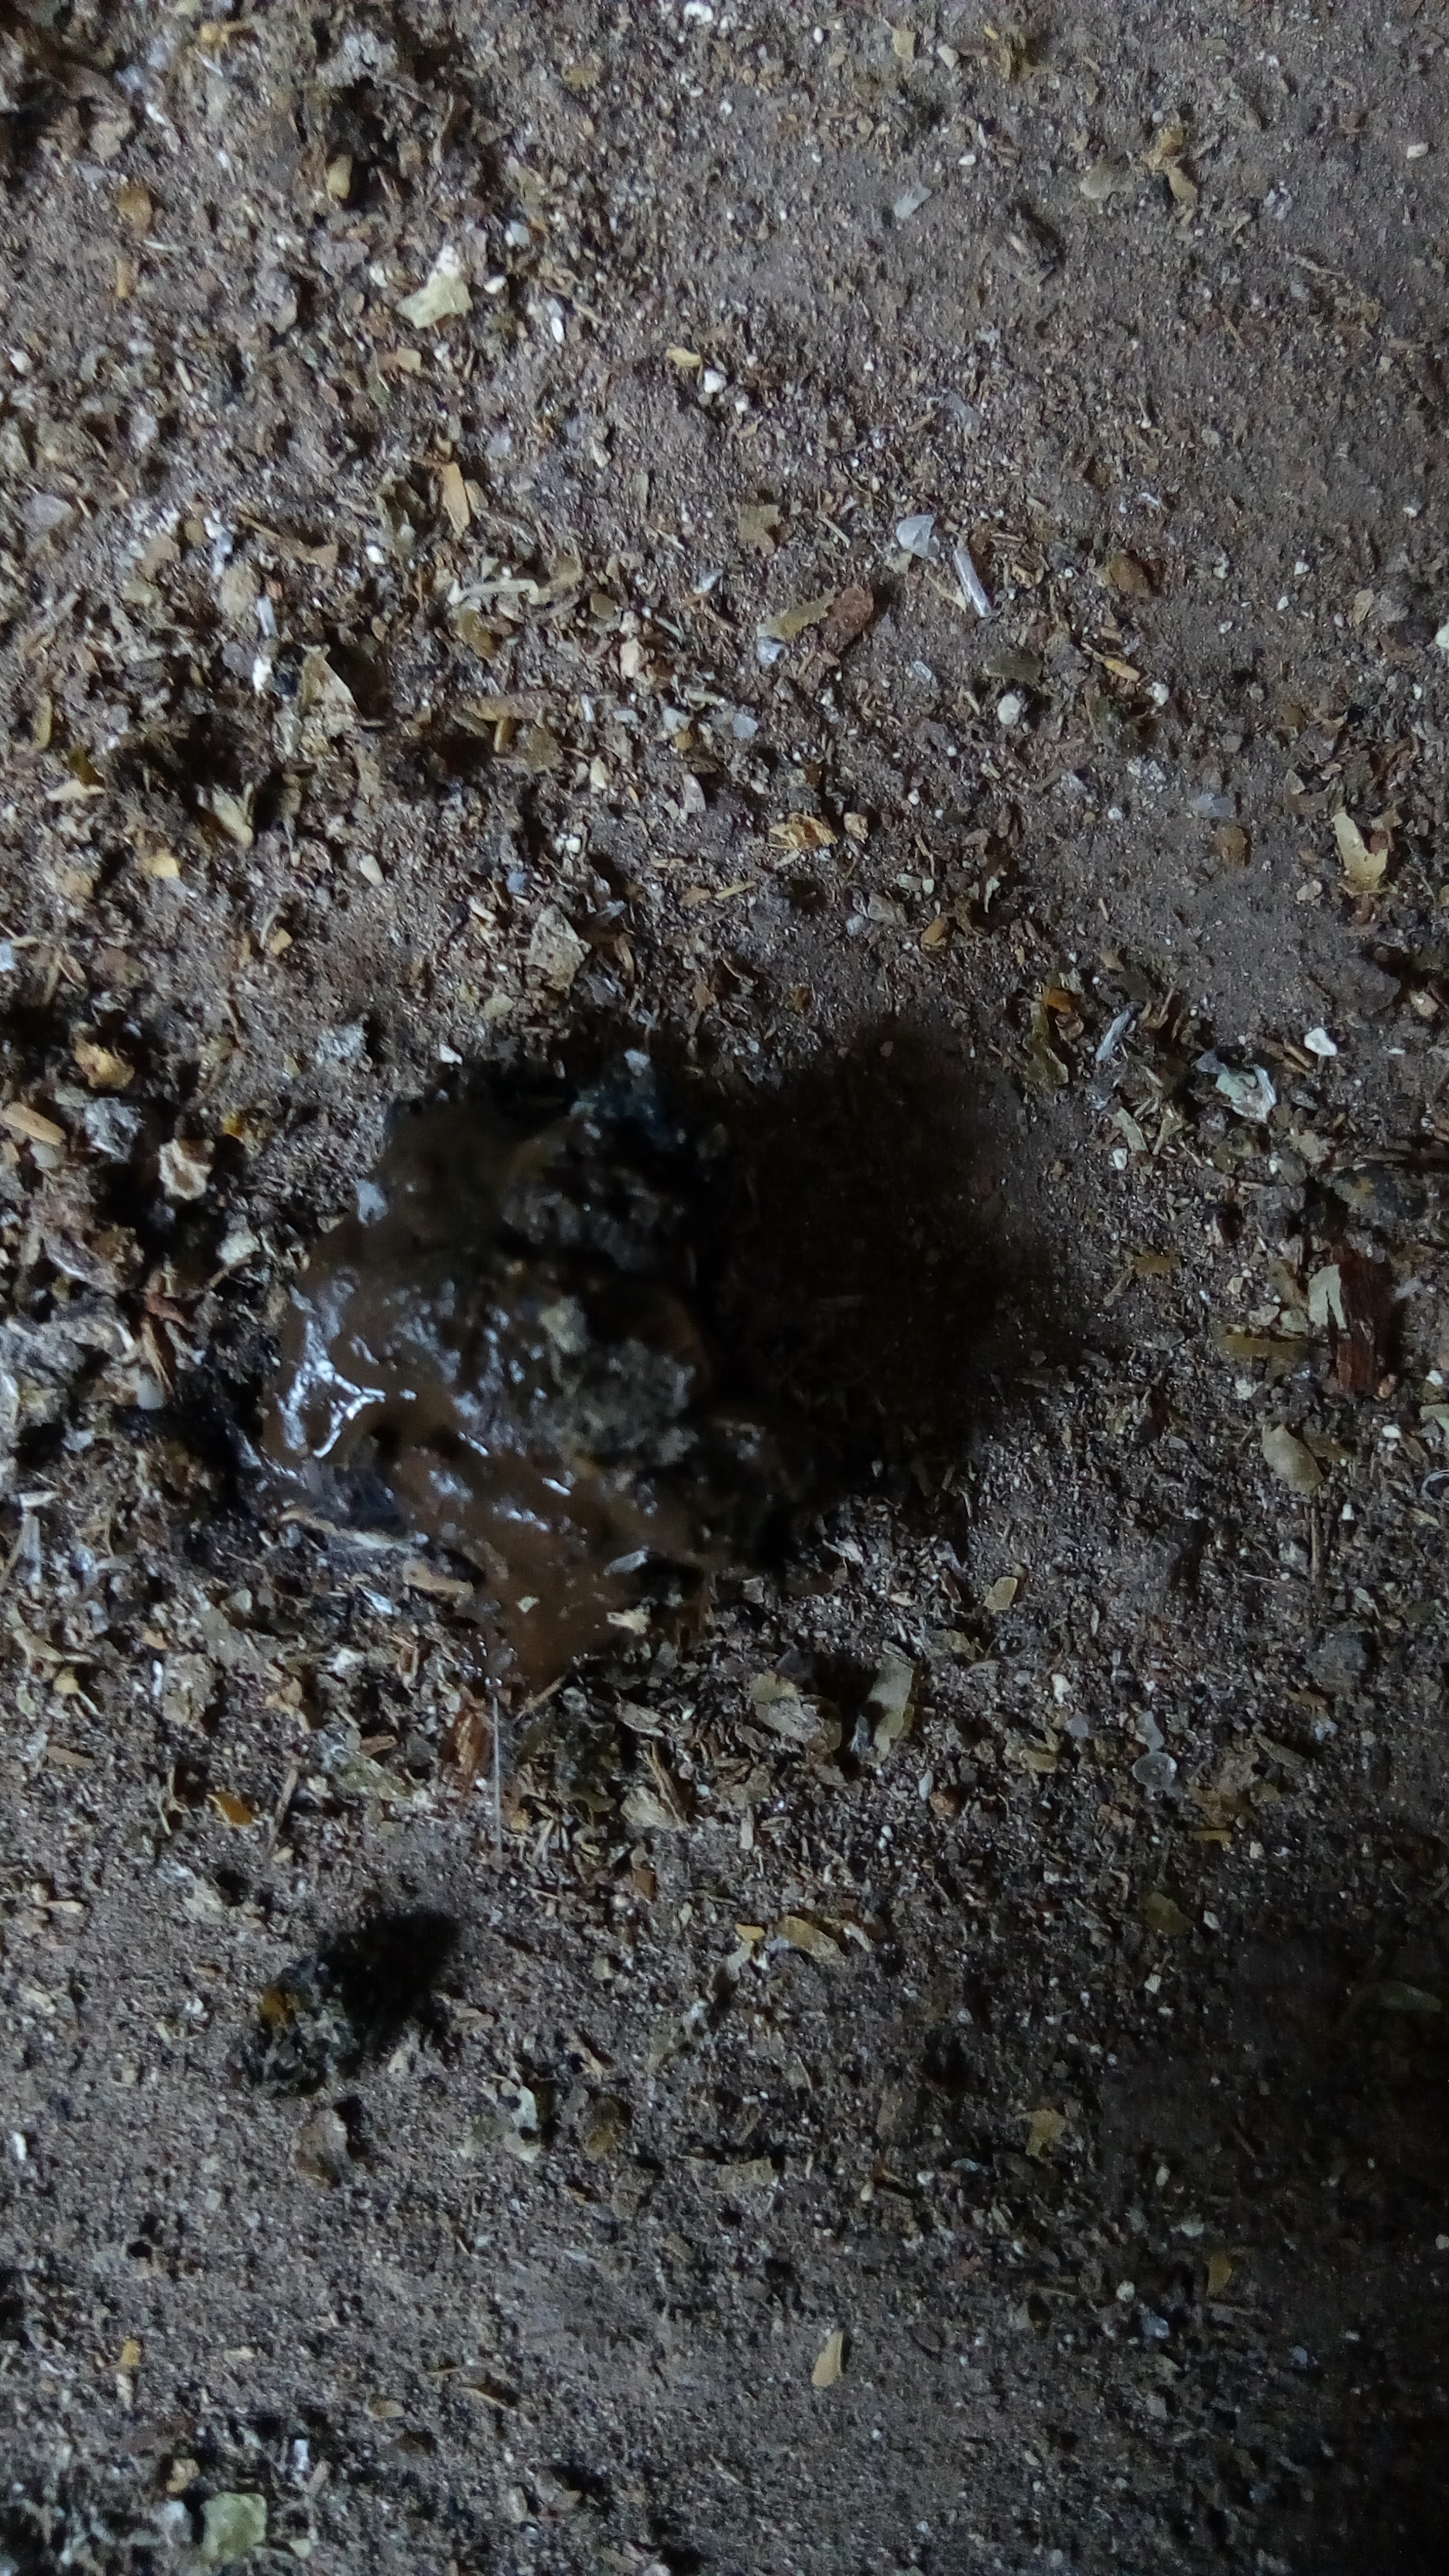
PCR-confirmed diagnosis: Coccidiosis